Texas

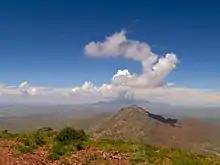
Franklin Mountains State Park

The Great Plains region in Central Texas spans through the state's panhandle and Llano Estacado to the state's hill country near Lago Vista and Austin. This region is dominated by prairie and steppe. "Far West Texas" or the "Trans-Pecos" region is the state's Basin and Range Province. The most varied of the regions, this area includes Sand Hills, the Stockton Plateau, desert valleys, wooded mountain slopes and desert grasslands.